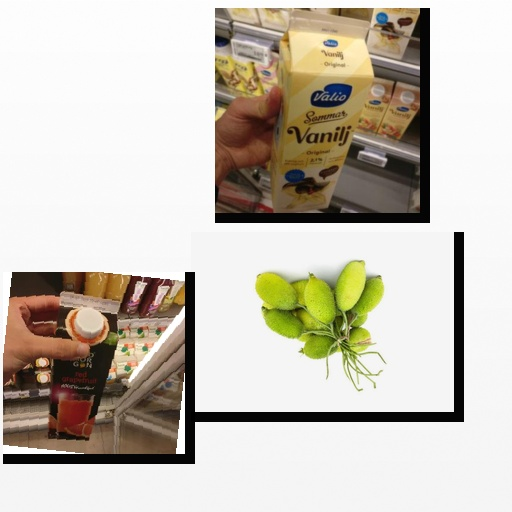
Food items: red_grapefruit_juice, spiny_gourd, vanilla_yoghurt